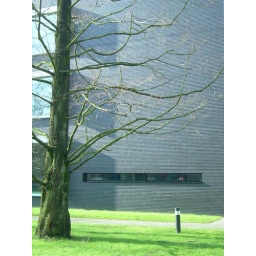
office building De Voort Hermes De Bont advocaten, Tilburgdesign by Bedaux De Brouwer Architecten